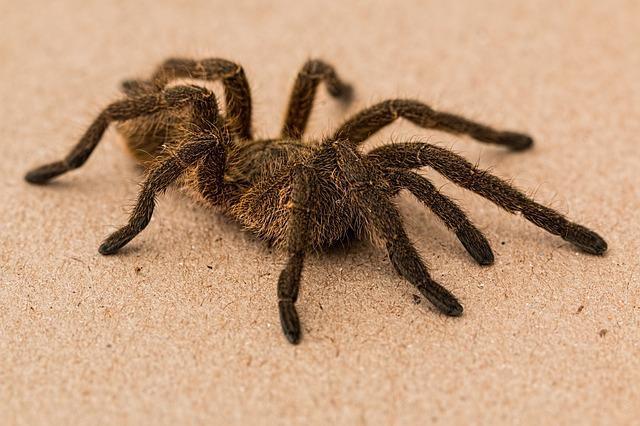
spider